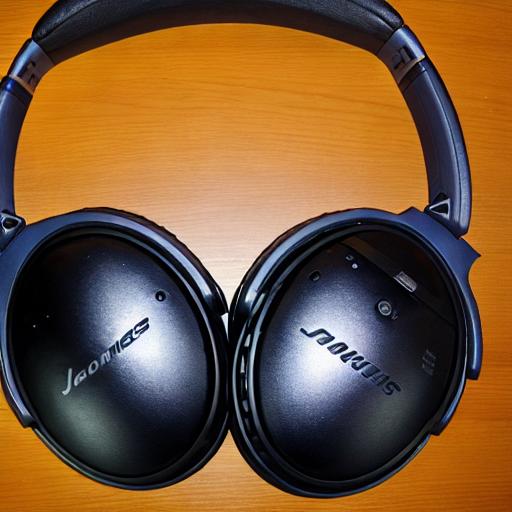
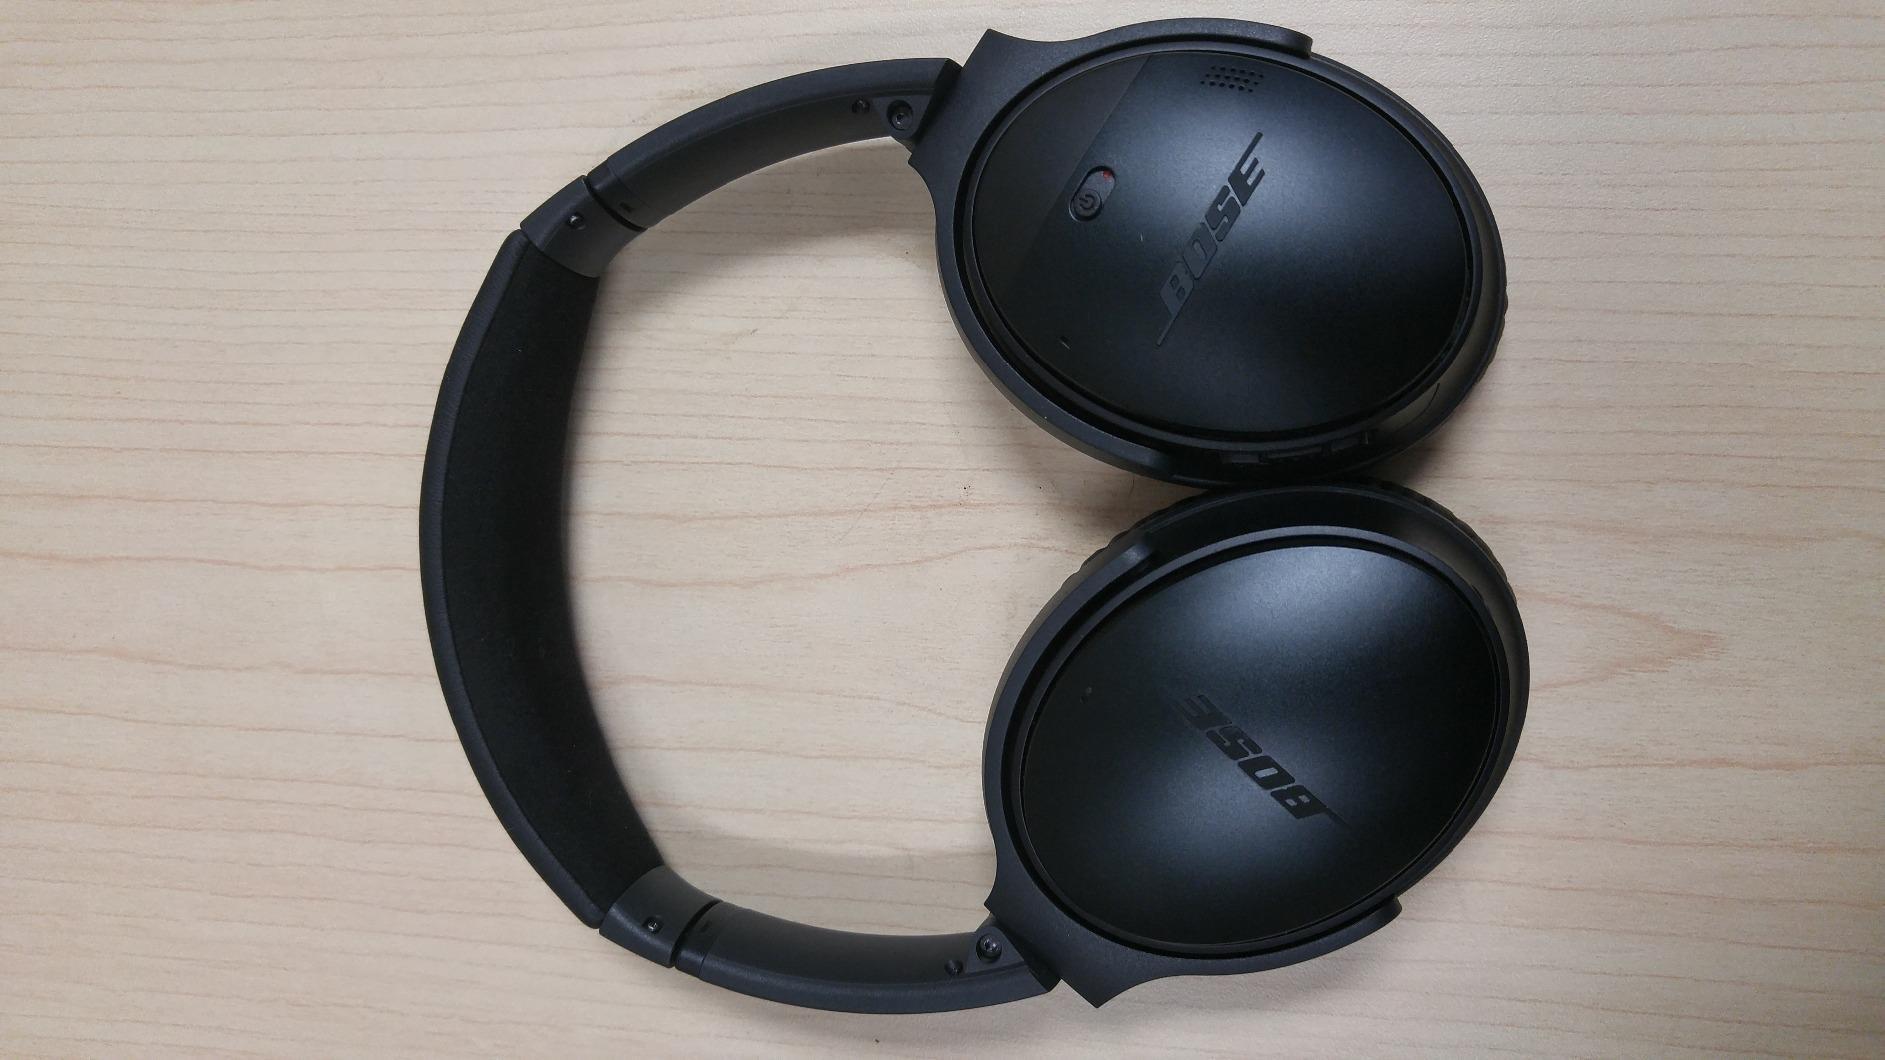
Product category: headphones
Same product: no